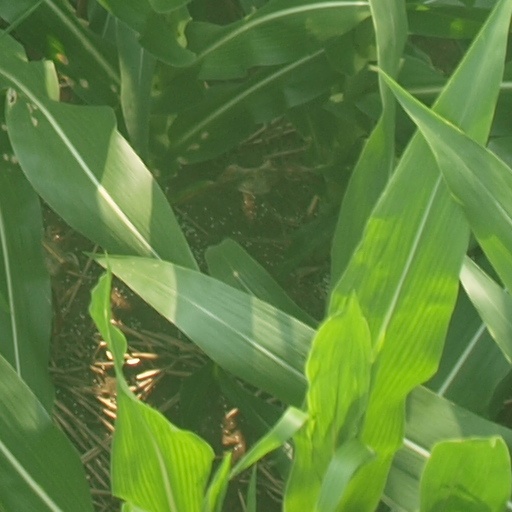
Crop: maize; corn